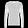
Label: Pullover